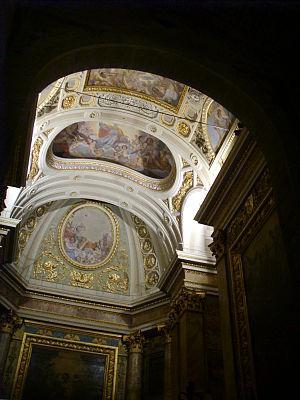
Le dôme de Pistoia est le principal édifice religieux de la ville de Pistoia, en Toscane. Il est situé sur la piazza del duomo dans le centre de la ville médiévale.